1914 Pittsburgh Panthers football team

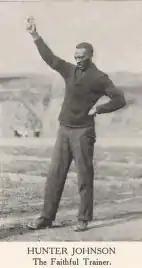

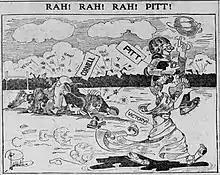
Cartoonist's Impression of 1914 Pitt vs. Cornell game

To kick-off the 1914 season, the Pitt team traveled to Ithaca, NY to take on the Big Red of Cornell on Saturday, September 26. Cornell was led by third year coach Albert Sharpe and came into this game with a 1–0 record, having beaten Ursinus 28 to 0 on September 23. Cornell would finish the season with an 8–2 record. This would be the last football game played between these two schools. Pitt had a 2–4 all-time record against the Big Red.